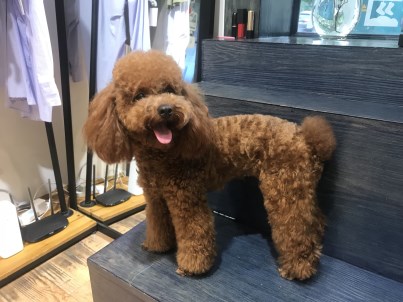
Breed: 2925-n000114-toy_poodle